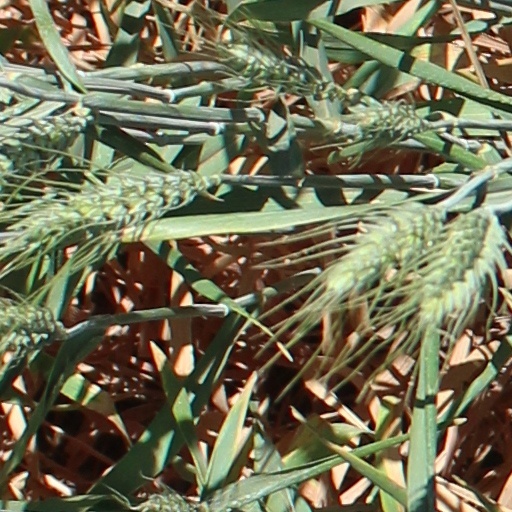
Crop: wheat